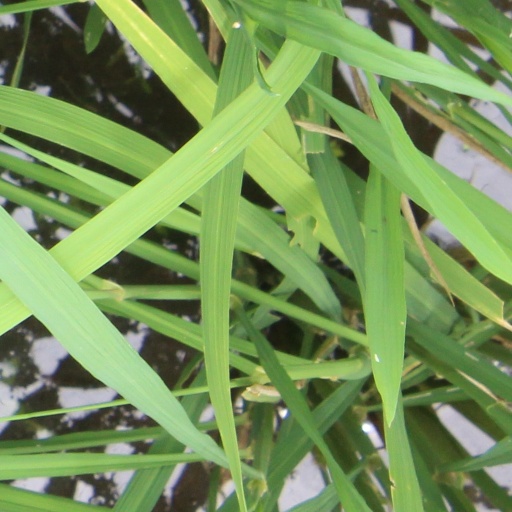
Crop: rice